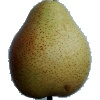
Label: Pear Forelle 1